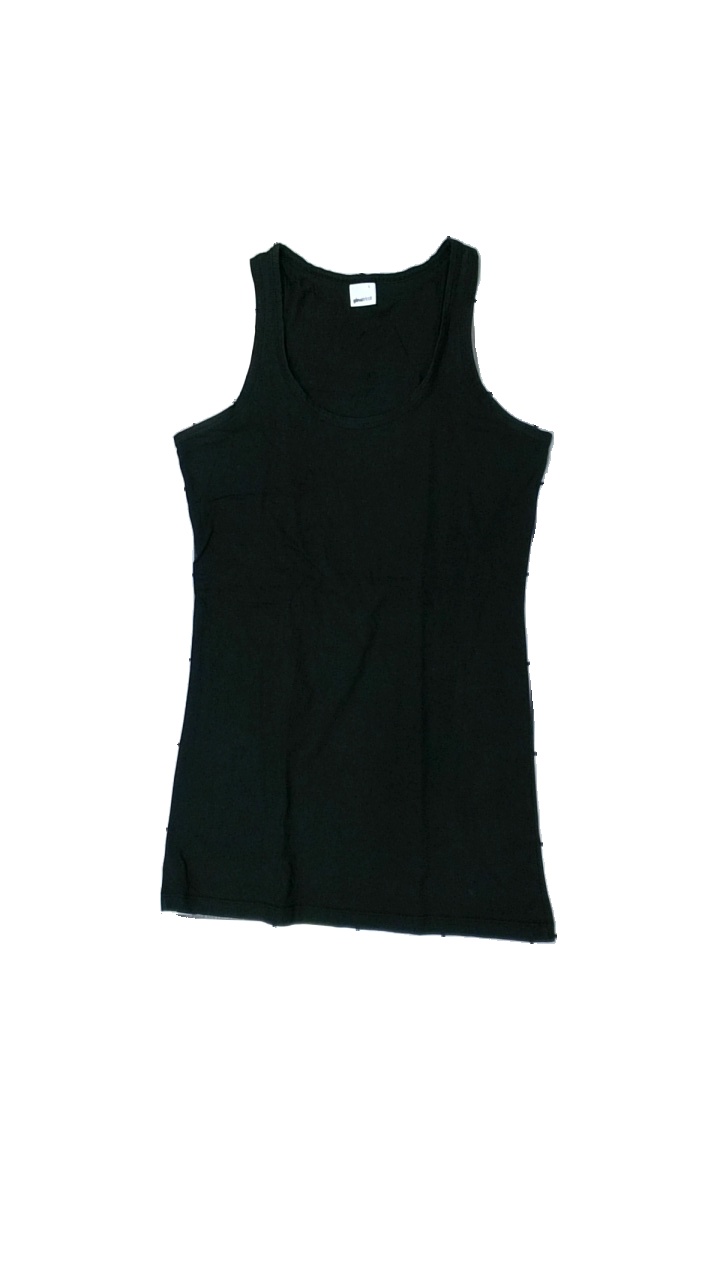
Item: Tank Top (Ladies)
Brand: Gina Tricot
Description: svart linne
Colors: Black
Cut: Regular
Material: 100% cotton
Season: Summer
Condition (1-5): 5
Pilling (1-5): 5
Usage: Reuse
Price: <50